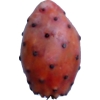
Label: cactus_fruit_red